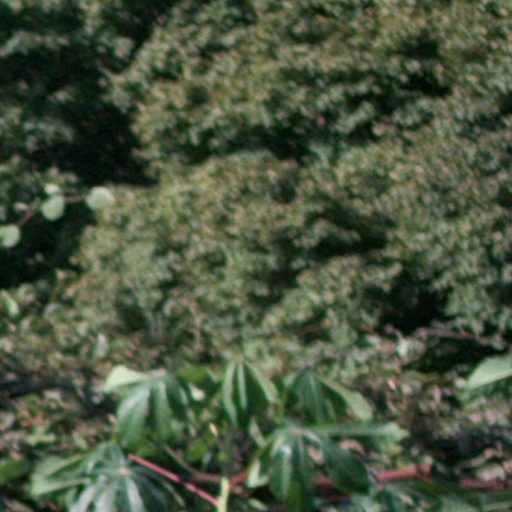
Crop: cassava